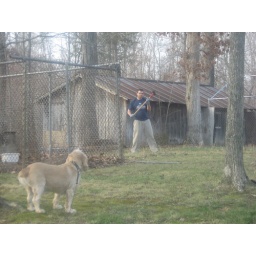
Jeremy was chopping down a tree in the backyard, the dogs like to watch